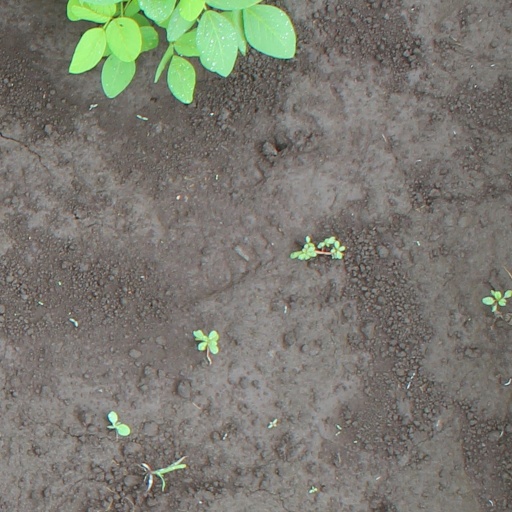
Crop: soybean